Kaija Saariaho

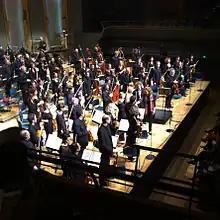
Saariaho at a concert in 2013

In Paris, Saariaho developed an emphasis on slow transformations of dense masses of sound. Her first tape piece, "Vers Le Blanc" from 1982, and her orchestral and tape work, "Verblendungen", are both constructed from a single transition: in "Vers Le Blanc" the transition is from one pitch cluster to another, while in "Verblendungen", it is from loud to quiet. "Verblendungen" also uses a pair of visual ideas as its basis: a brush stroke which starts as a dense mark on the page and thins out into individual strands, and the word "Verblendungen" itself, which means "dazzlements, delusions, blindedness".